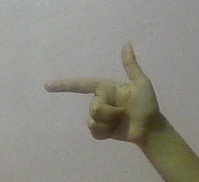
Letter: yaa